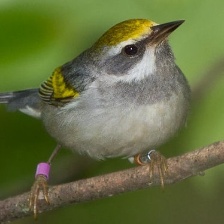
Species: GOLD WING WARBLER
Scientific name: VERMIVORA CHRYSOPTERA